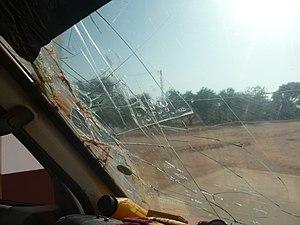
Tout est bon pour réparer un pare brise
Un pare-brise, ou parebrise, est une vitre située à l'avant d'un véhicule qui permet de protéger les passagers du vent et de la pluie tout en assurant une bonne visibilité au conducteur et aux passagers.